The Valachi Papers (film)

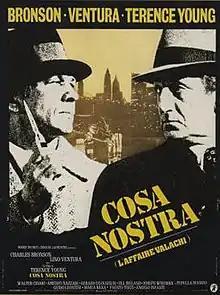
Theatrical release poster

The Valachi Papers is a 1972 neo noir crime film directed by Terence Young. It is an adaptation of the 1968 non-fiction book of the same name by Peter Maas, with a screenplay by Stephen Geller. It tells the story of Joseph Valachi, a Mafia informant in the early 1960s who was the first ever government witness coming from the American Mafia itself. The film stars Charles Bronson as Valachi and Lino Ventura as crime boss Vito Genovese, with Jill Ireland, Walter Chiari, Joseph Wiseman, Gerald S. O'Loughlin, Guido Leontini, Amedeo Nazzari, Fausto Tozzi, Pupella Maggio, and Angelo Infanti.